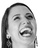
Emotion: happy